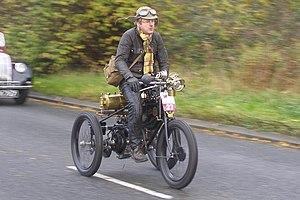
En Angleterre, la course de voitures anciennes Londres-Brighton est la plus ancienne compétition automobile historique rétro, d'automobile de collection pionnières d'avant 1905 à ce jour. Fondée le 14 novembre 1896 et longue de 87 km entre Londres et Brighton, elle est organisée annuellement par le Royal Automobile Club.